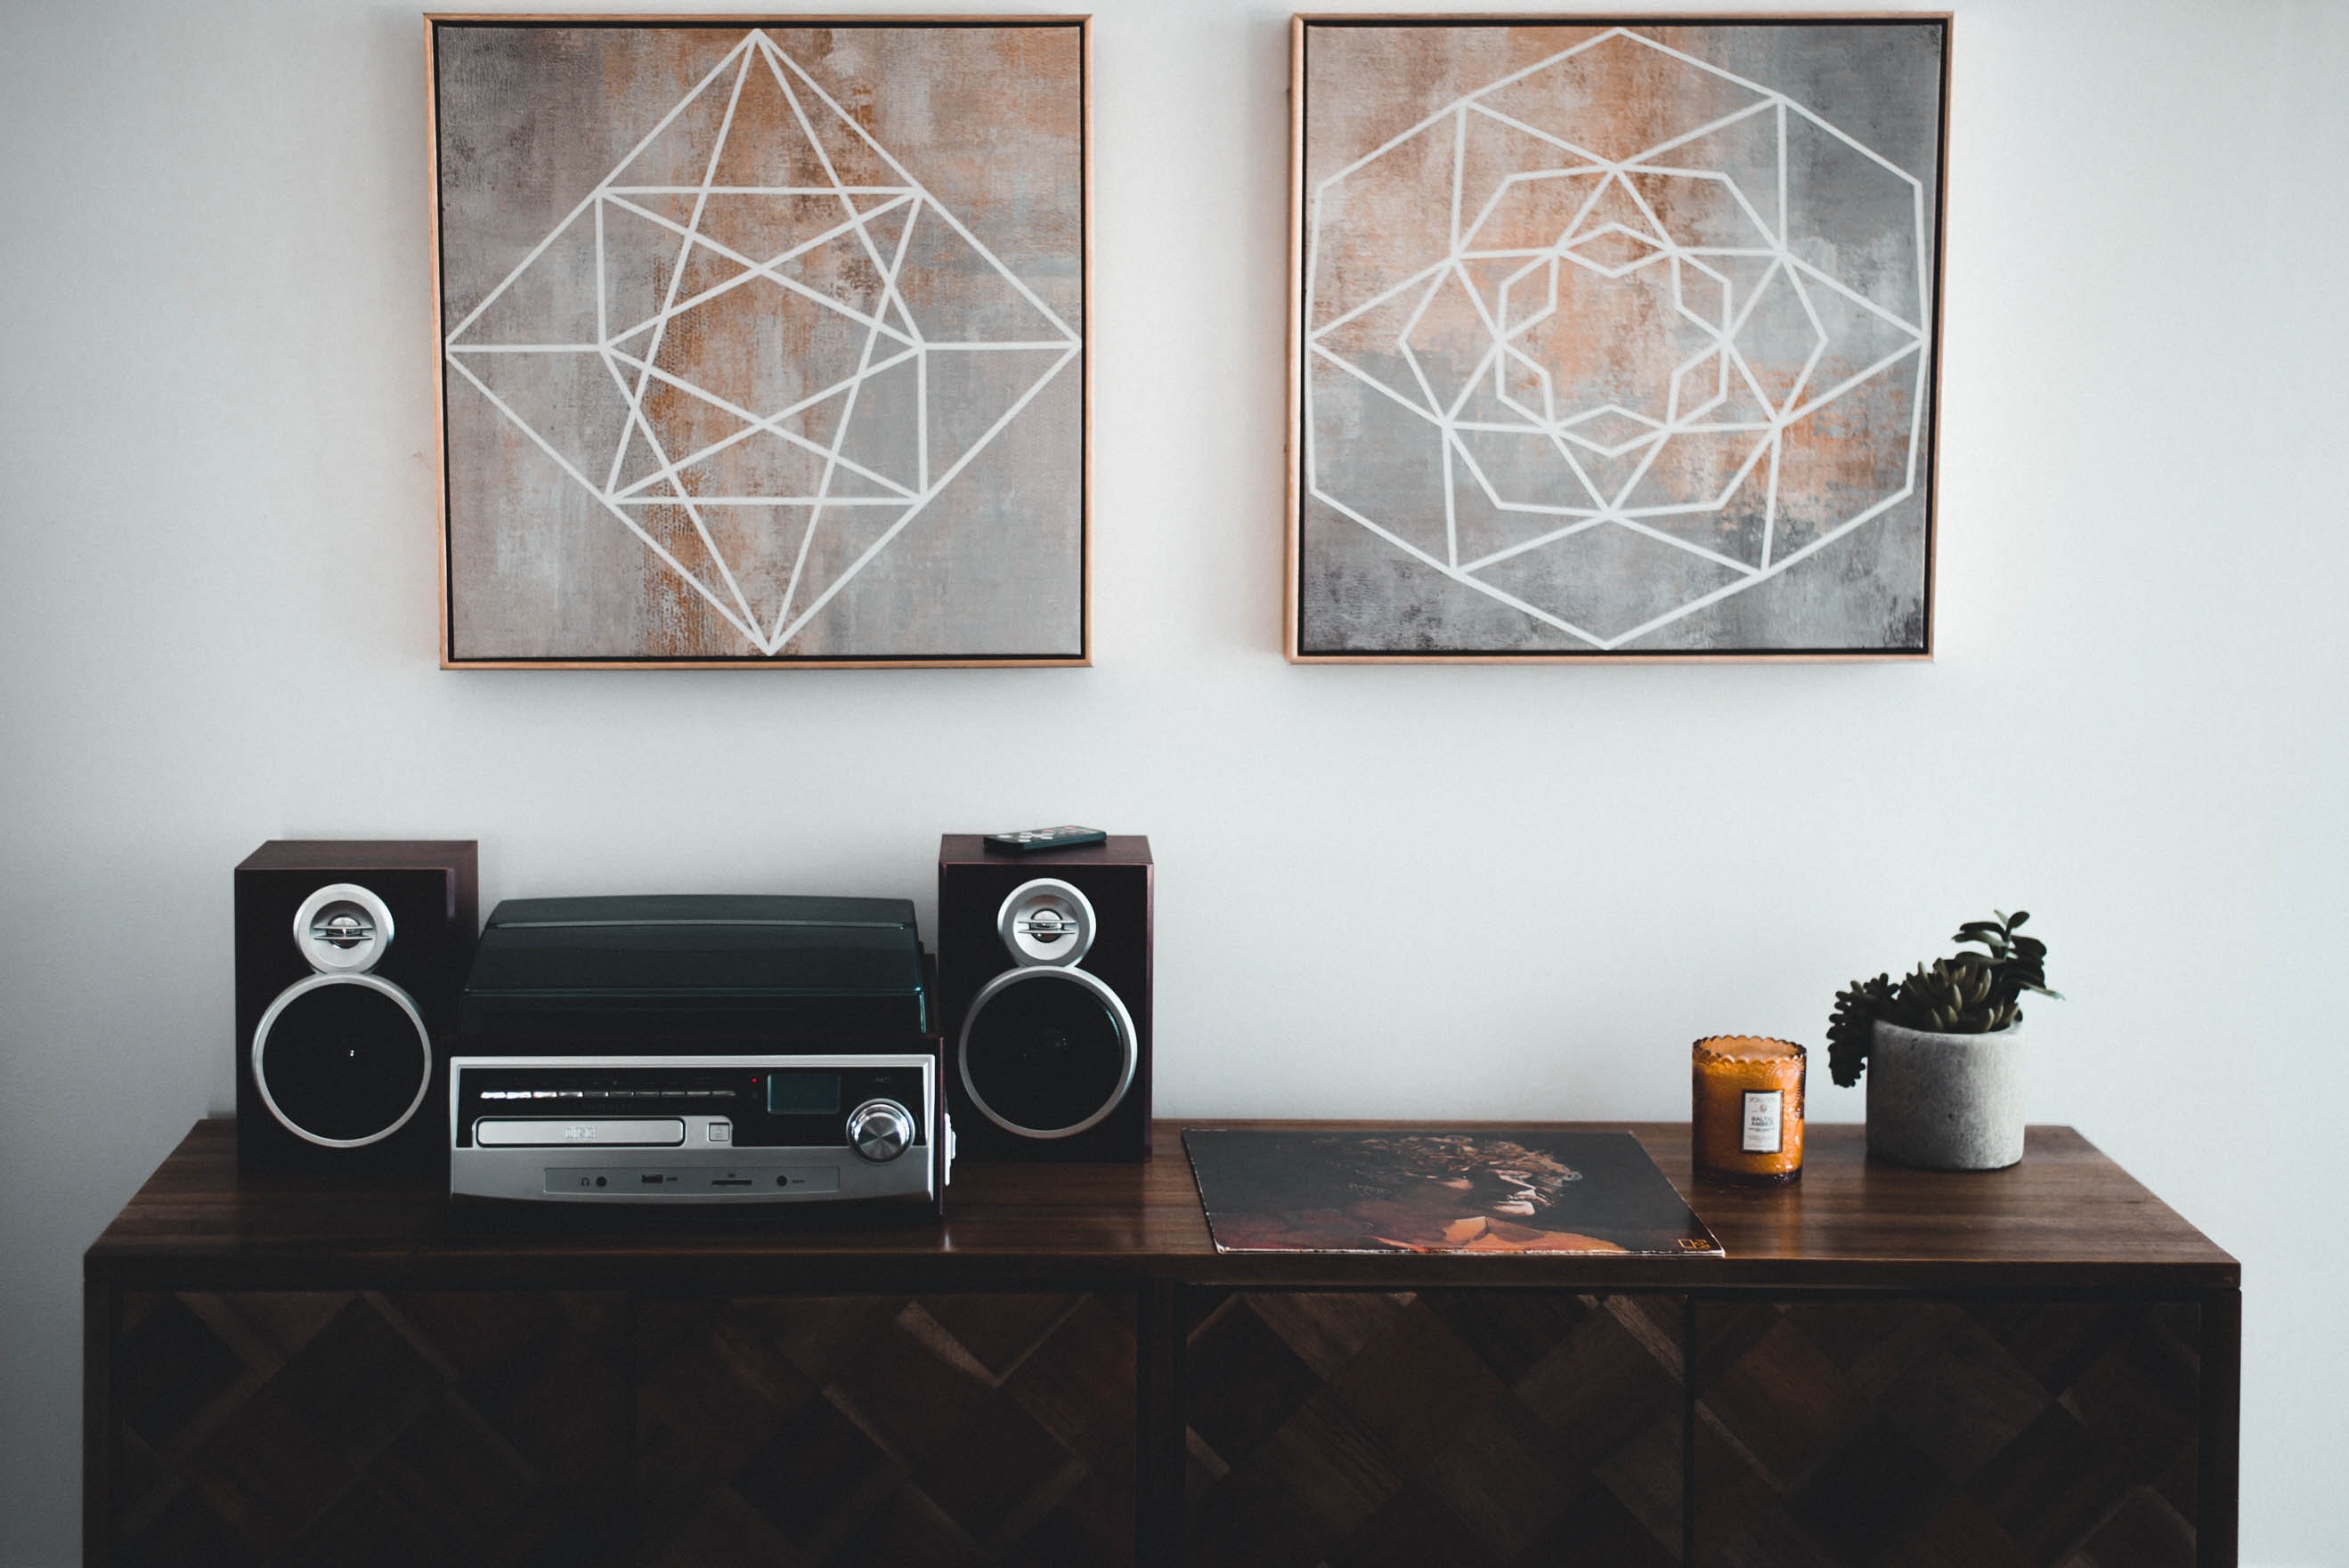
electronics, room, wall, shelf, furniture, interior design, audio equipment, design, Material property, boombox, floor, living room, loudspeaker, house, flooring, tile